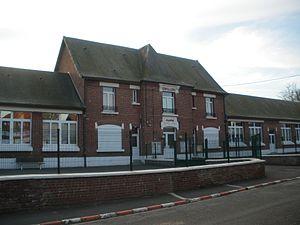
Vue de la mairie d'Ervillers.
Ervillers est une commune française située dans le département du Pas-de-Calais en région Hauts-de-France.